Chester C. Thompson

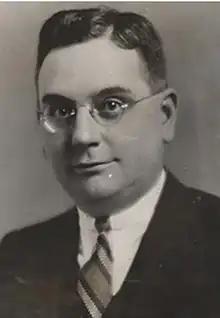
Collections of the U.S. House of Representatives

Chester Charles Thompson (September 19, 1893 – January 30, 1971) was an Illinois politician who represented Illinois's 14th congressional district in the United States House of Representatives from 1933 to 1939. Before serving in Congress he served the people as Rock Island County Treasurer and as mayor of Rock Island.